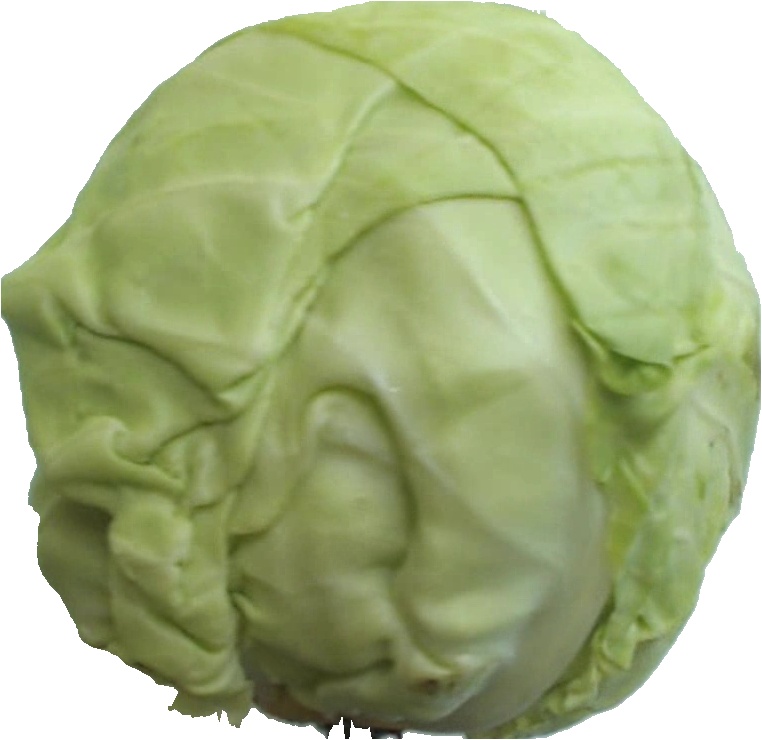
Label: cabbage_white_1